Ronald Forbes Adam

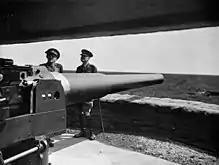
The Commander-in-Chief, Home Forces, General Sir Alan Brooke (left), during a visit to Northern Command with Adam (right), conferring around a 6-inch coastal defence gun, 6 August 1940.

Following his return from France on 31 May 1940, Adam was appointed General Officer Commanding-in-Chief Northern Command, responsible for the defence of the coastline from The Wash to the Scottish border. It was during his year with Northern Command that he concluded that the army needed both more effective selection procedures and to ensure that soldiers understood the cause for which they were fighting. On 1 June 1941 he was appointed Adjutant-General, the second military member of the Army Council and a key role with responsibility for all personnel, administration and organisational matters. The role was of particular importance during the war years because of the need for the army to adapt its practices to meet the needs of a conscript army led by non-career officers.